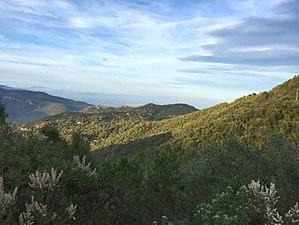
Formation maquis prés de Solenzara
La Corse est connue pour sa topographie insulaire accidentée, avec une chaîne de montagne marquée la traversant du nord au sud. De ce fait, le climat que l'on retrouve sur l'île présente des caractéristiques très atypiques, ce qui créé de nombreux micro-climats entre chaque micro-région. Ainsi, l'étagement de la végétation dépend principalement des climats régnants le long des reliefs, c’est-à-dire de façon altitudinale, telle que la température, les précipitations, le rayonnement solaire mais aussi des conditions florales. Sept étagements de végétation sont ainsi présents sur l'Île de Beauté.